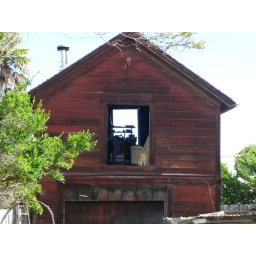
Neighbor's cat in the barn behind our house